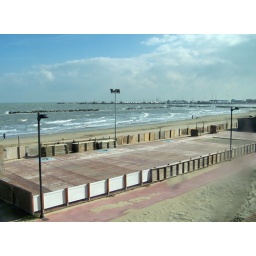
Adriatic coastal beach resorts as seen from an Italian passenger train in late October 2010.